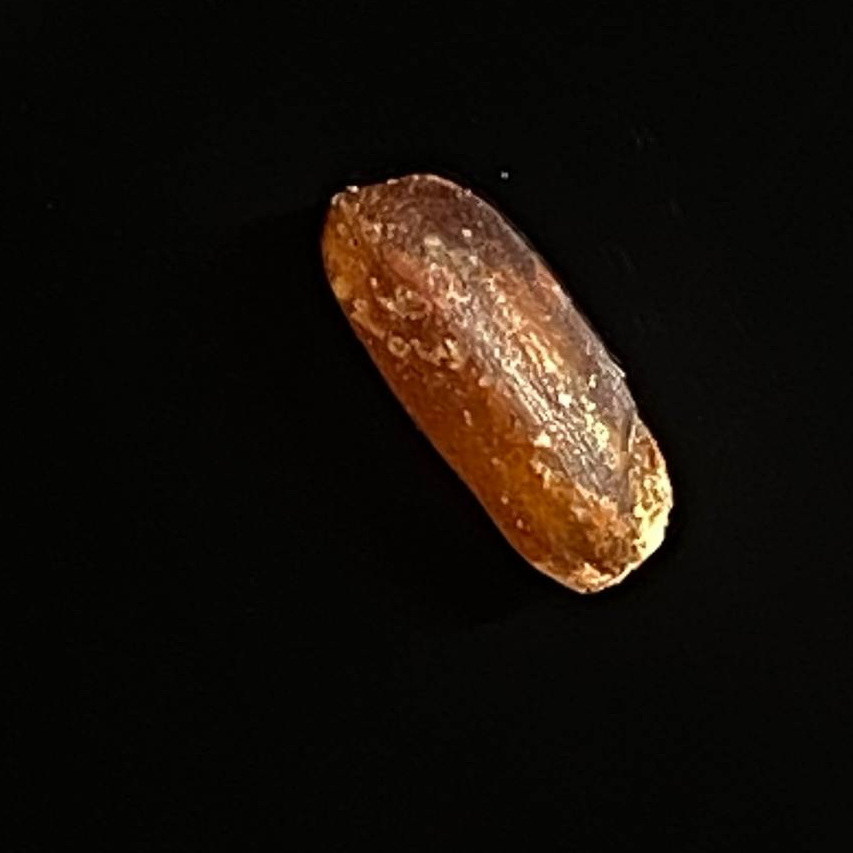
Rice variety: Lal_Biroi